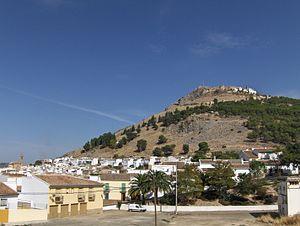
Archidona est une ville et une municipalité de la province de Malaga, dans la communauté autonome d'Andalousie en Espagne. C'est le chef-lieu de la comarque du Nord-est de Málaga.